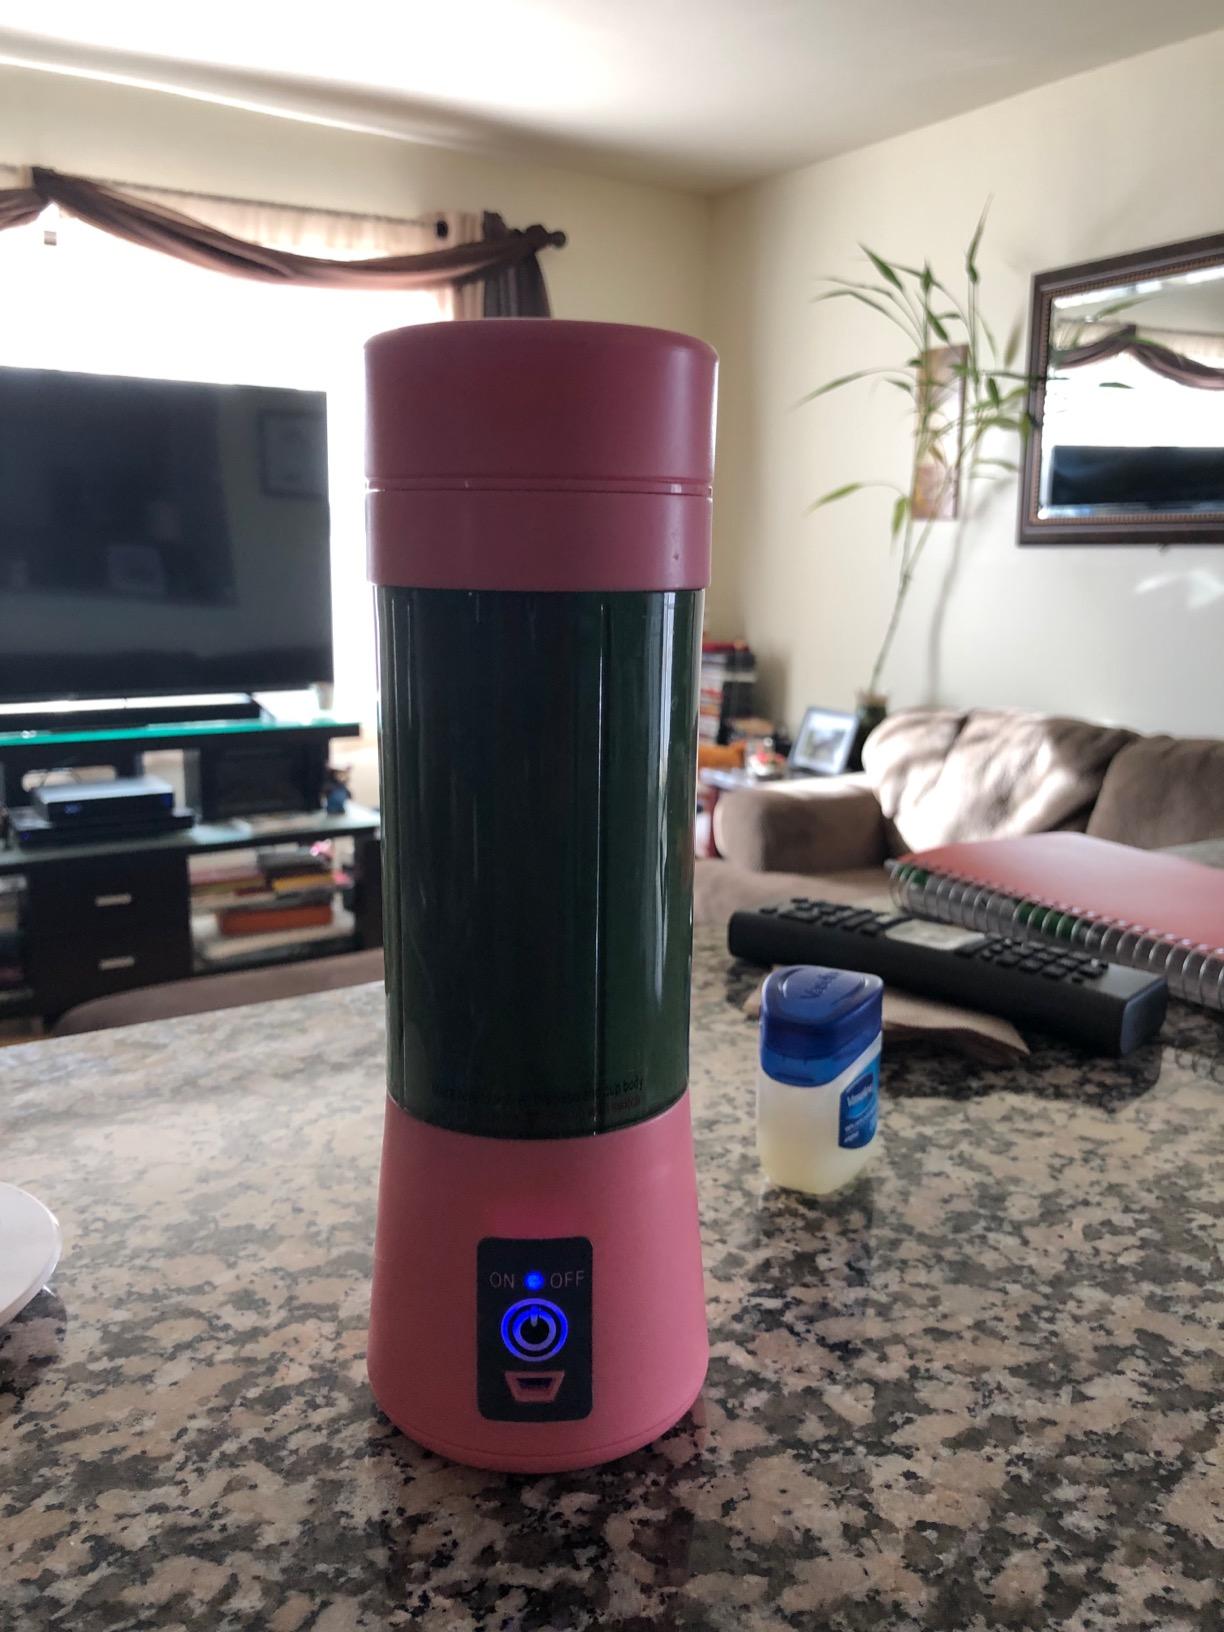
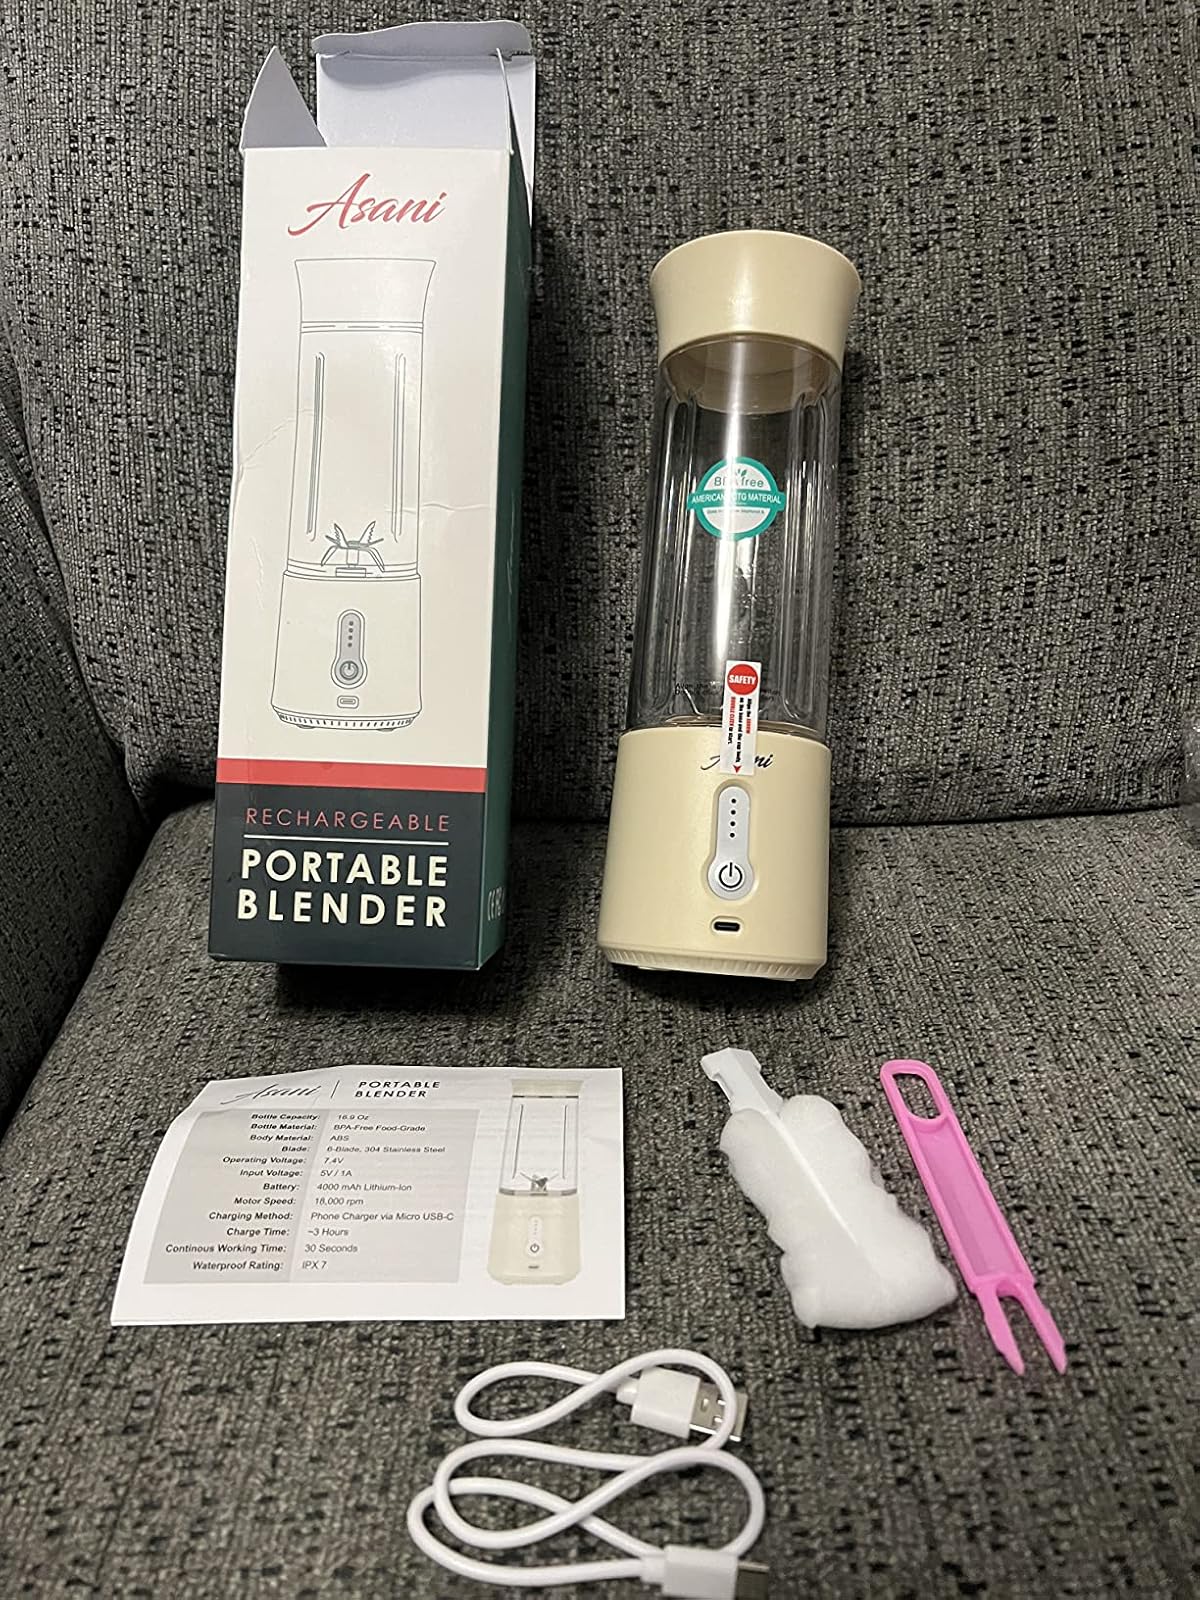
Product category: items_blender
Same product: no